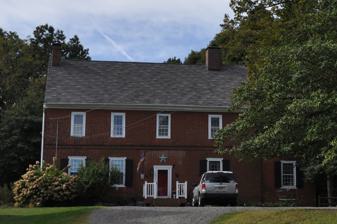
Building: Abbott–Decou House
Country: United States of America
Year built: 1797
United States historic place Abbott–Decou House U.S. National Register of Historic Places New Jersey Register of Historic Places Show map of Mercer County, New Jersey Show map of New Jersey Show map of the United States Location 58 Soloff Drive, Hamilton Township, Mercer County, New Jersey Coordinates 40°11′08″N 74°43′11″W / 40.18556°N 74.71972°W / 40.18556; -74.71972 Area 15 acres (6.1 ha) Built 1797 Architect Samuel Abbott Architectural style Georgian NRHP reference No. 76001160 NJRHP No. 1656 Significant dates Added to NRHP July 1, 1976 Designated NJRHP January 7, 1976 The Abbott–Decou House was built by Samuel Abbott in 1797 in what is now Hamilton Township, Mercer County, New Jersey .  In 1888 it came into the possession of the DeCou family, whose matriarch, known locally as "Aunt Martha," had a considerable influence in local affairs.  The house is considered a particularly fine example of 18th century Quaker Georgian architecture . See also National Register of Historic Places listings in Mercer County, New Jersey References